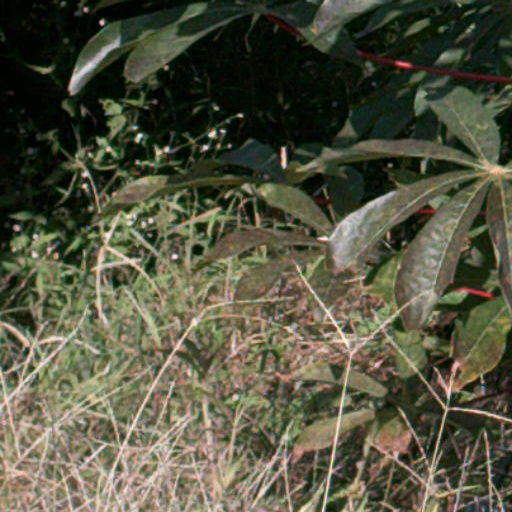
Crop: cassava